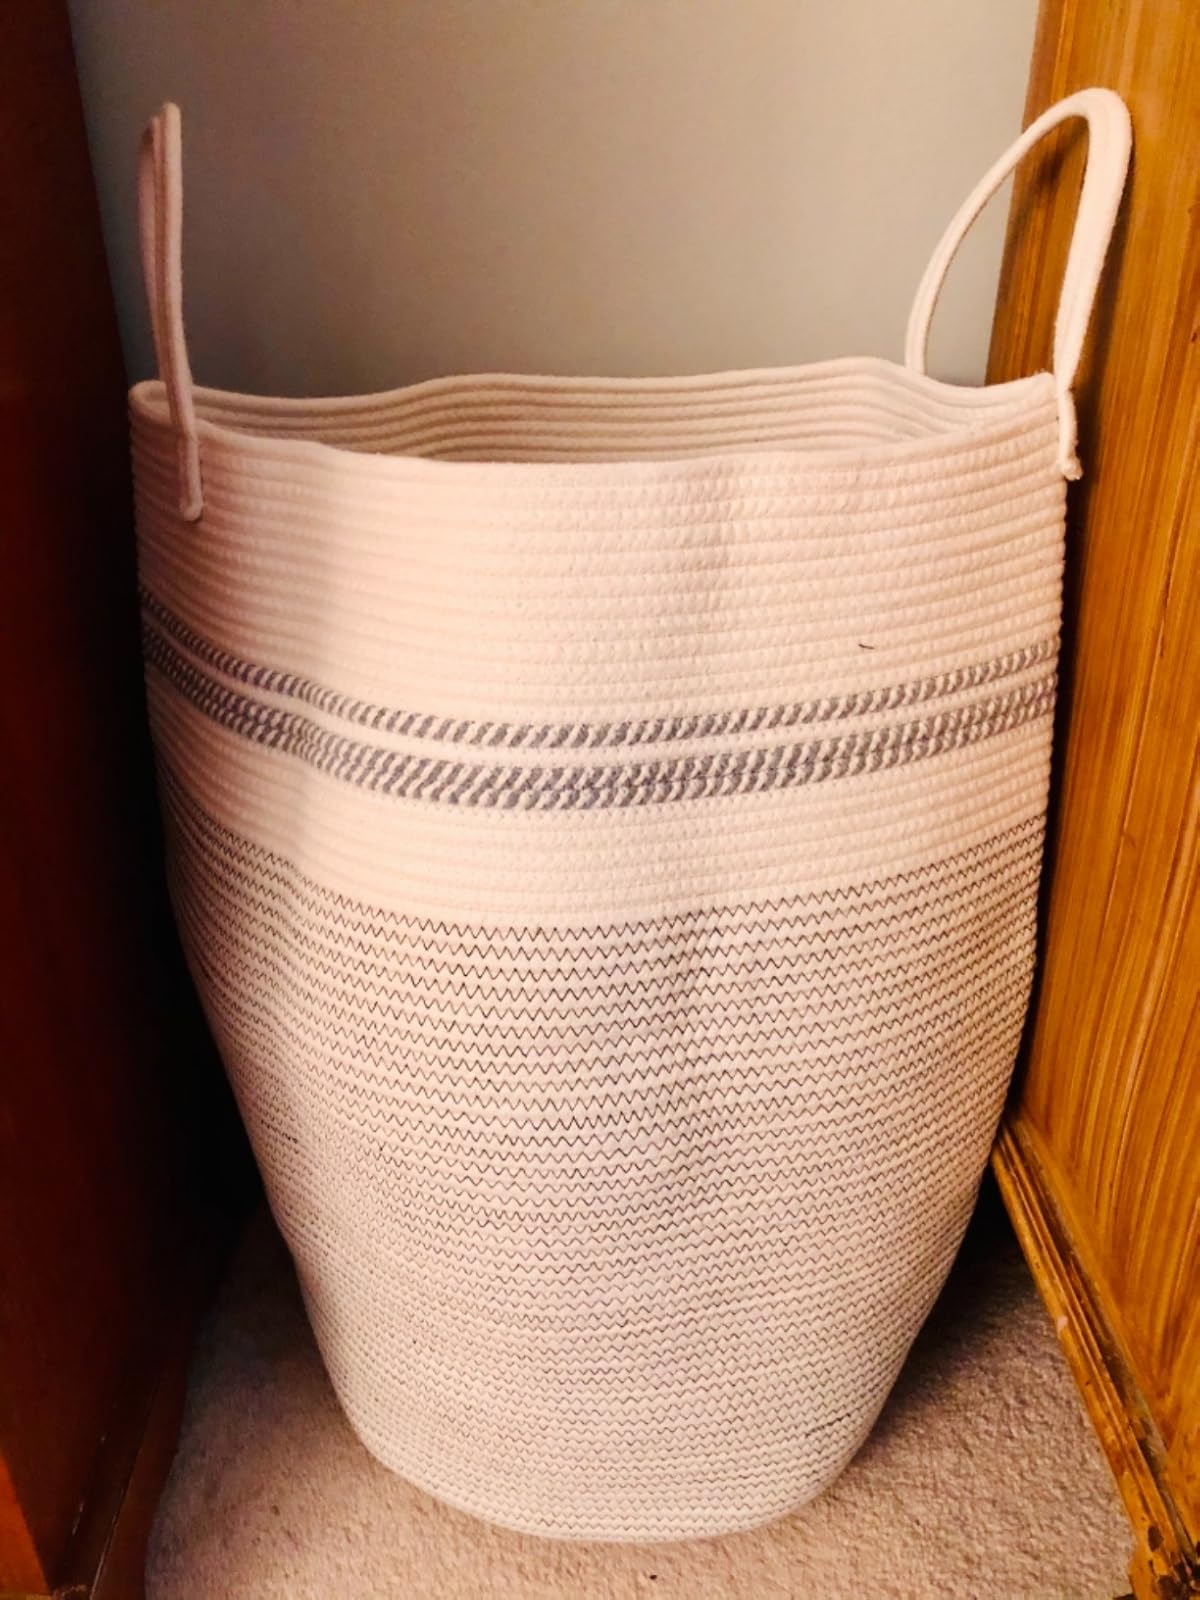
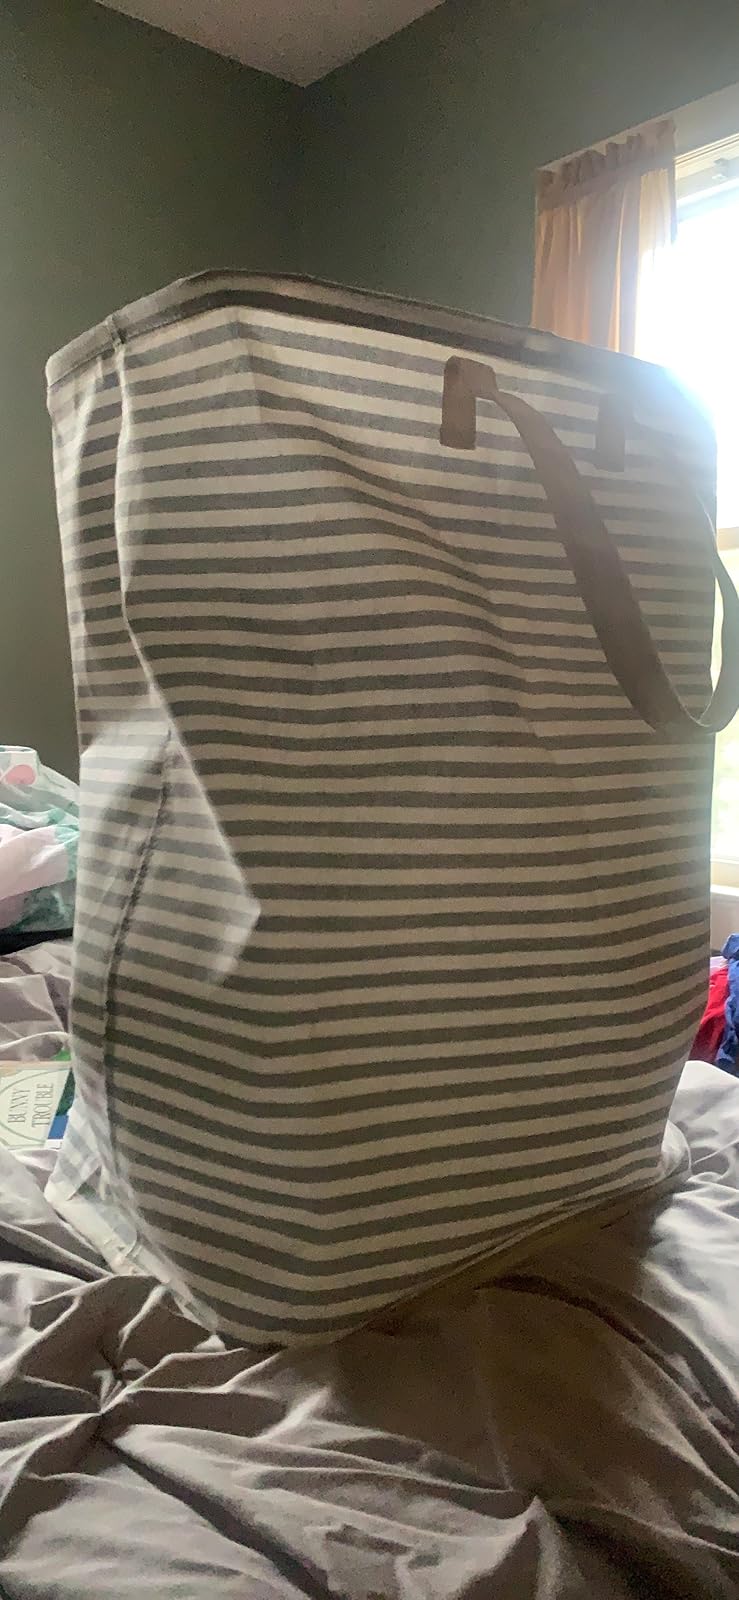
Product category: items_hamper
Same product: no